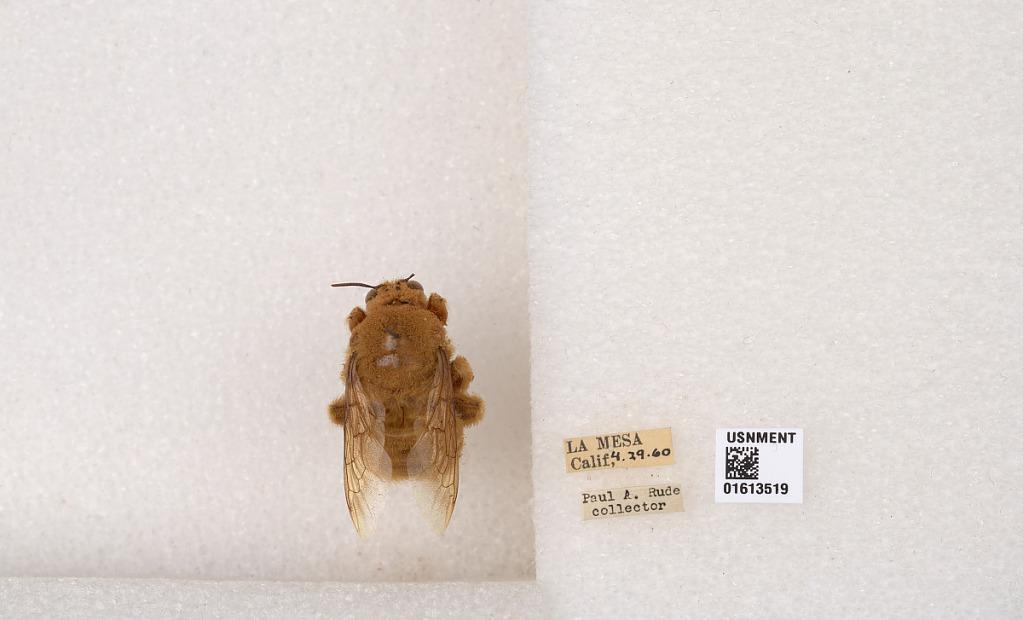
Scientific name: Xylocopa (Neoxylocopa) varipuncta Patton
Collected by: P. Rude
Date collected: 1960-4-29
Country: United States
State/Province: California
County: San Diego
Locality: La Mesa
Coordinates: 32.7678, -117.023